Serhetabat

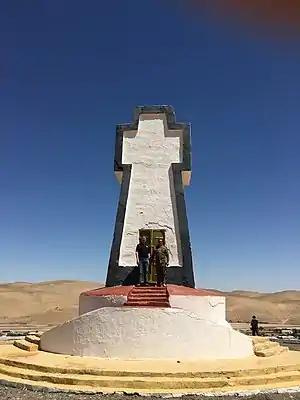
Southern Cross of the Russian Empire in Serhetabat, Turkmenistan

Serhetabat (formerly Gushgy) (Kushka) is a city in Tagtabazar District, Mary Province, southern Turkmenistan. Serhetabat lies in the valley of the Kushk River. The population was 5,200 in 1991. It is immediately opposite Torghundi, Afghanistan, with which it is connected by a road and a gauge railway.